Submarine Titans

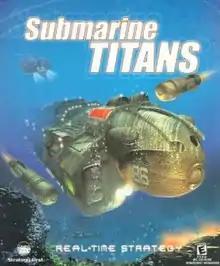
North American cover art

Submarine Titans is a real-time strategy video game developed by Ellipse Studios and released for Microsoft Windows in 2000.